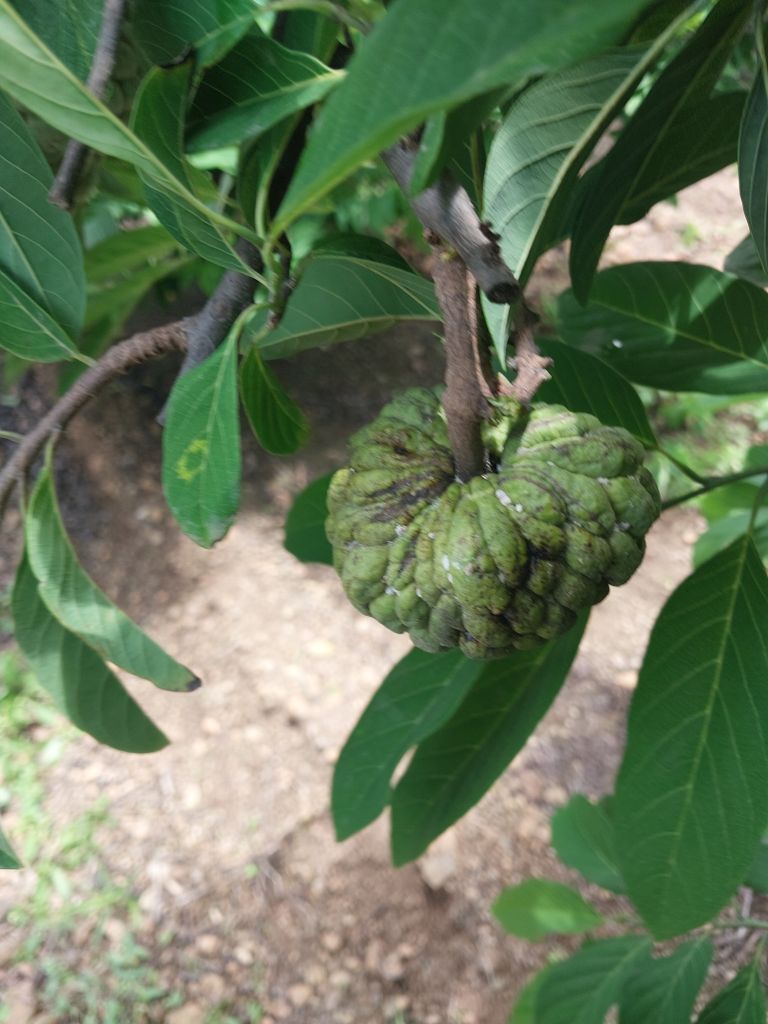
Disease label: Leaf spot on fruit